Ludwig Wilhelm Wichmann

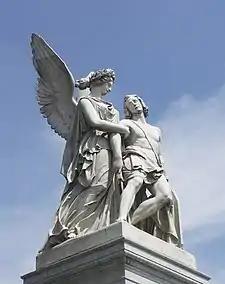
Nike Tending to the Wounded Warrior (1853)

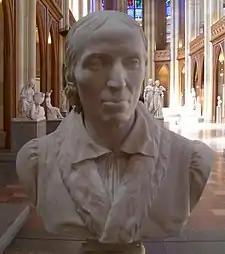
Bust of Tobias Feilner (1840)

Ludwig Wilhelm Wichmann (10 October 1788, Potsdam – 28 June 1859, Berlin) was a German sculptor. He specialized in making portrait busts.